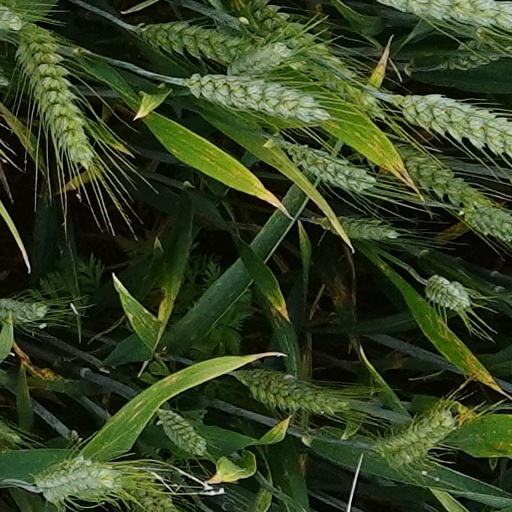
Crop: wheat